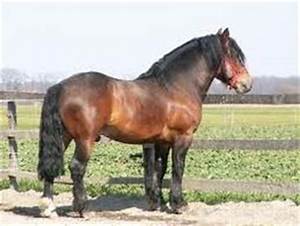
Label: cavallo